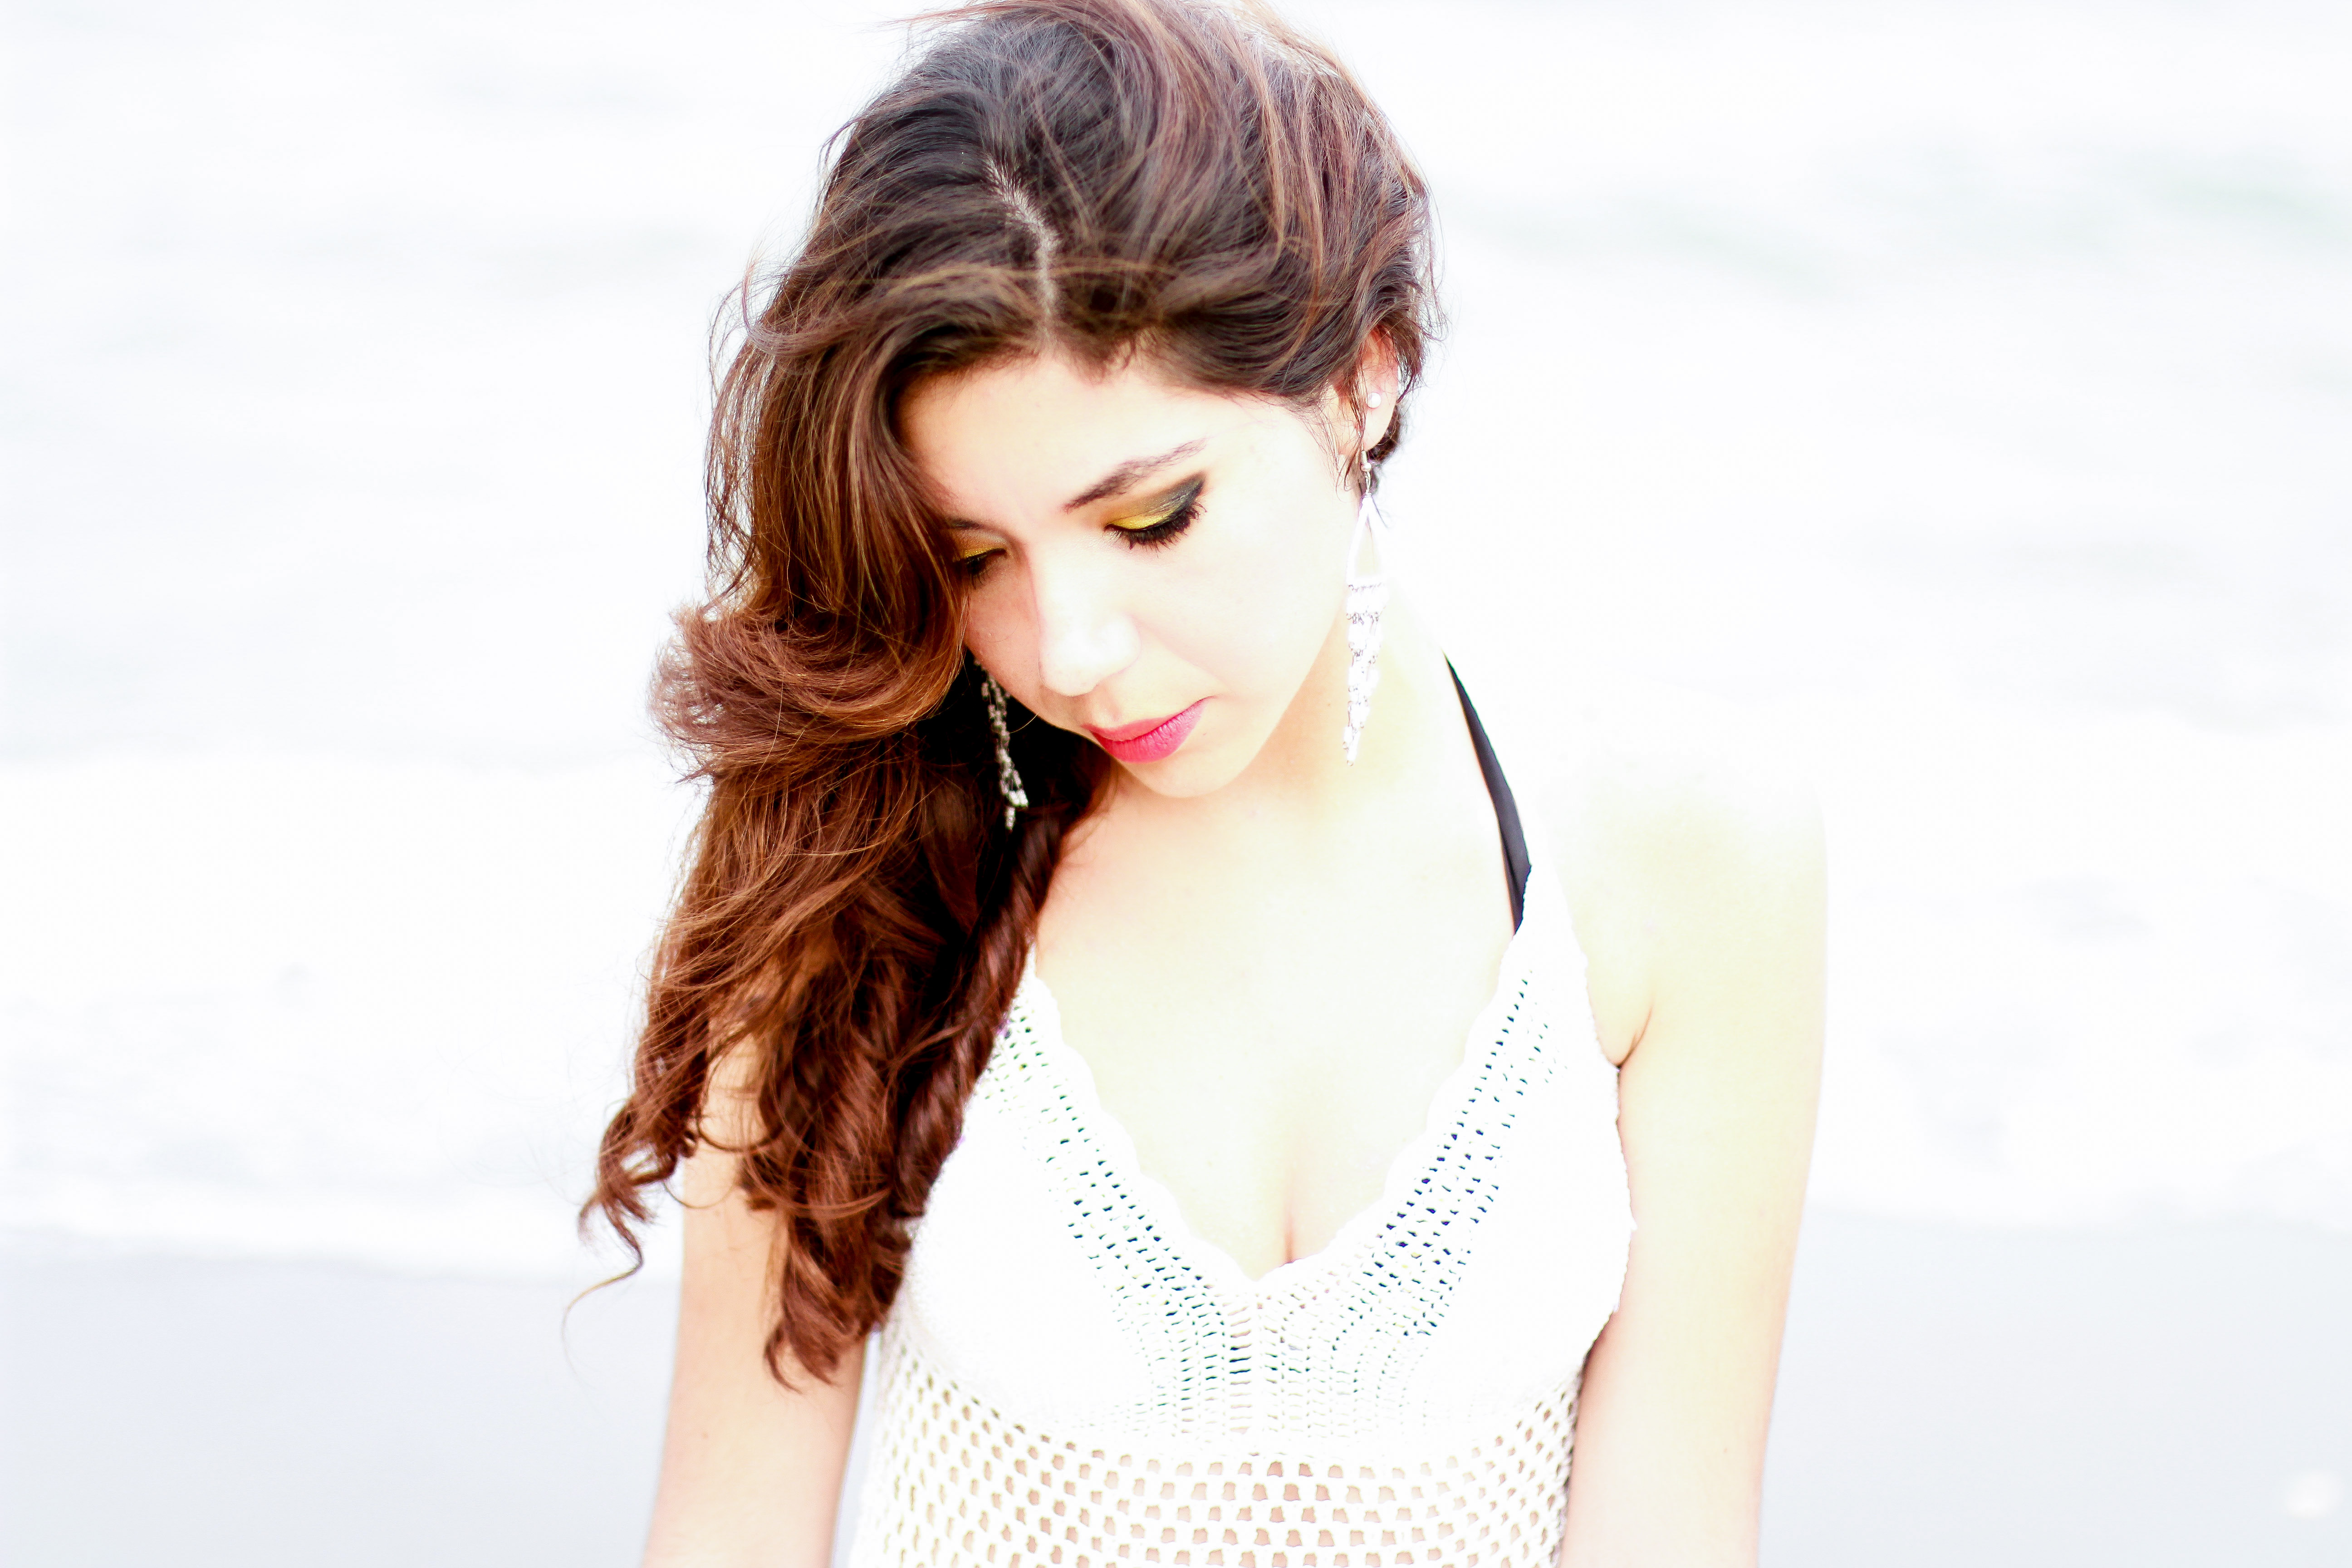
woman, hair, photography, female, singer, model, spring, fashion, clothing, hairstyle, long hair, outdoors, dress, neck, glasses, eyewear, beauty, photoshoot, photo shoot, brown hair, portrait photography, supermodel